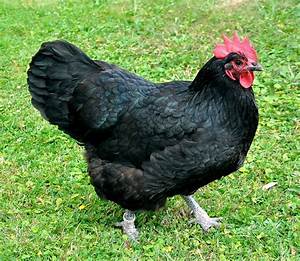
Label: gallina